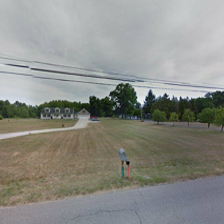
Label: streetView